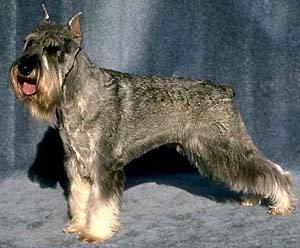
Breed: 220-n000053-standard_schnauzer